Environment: real
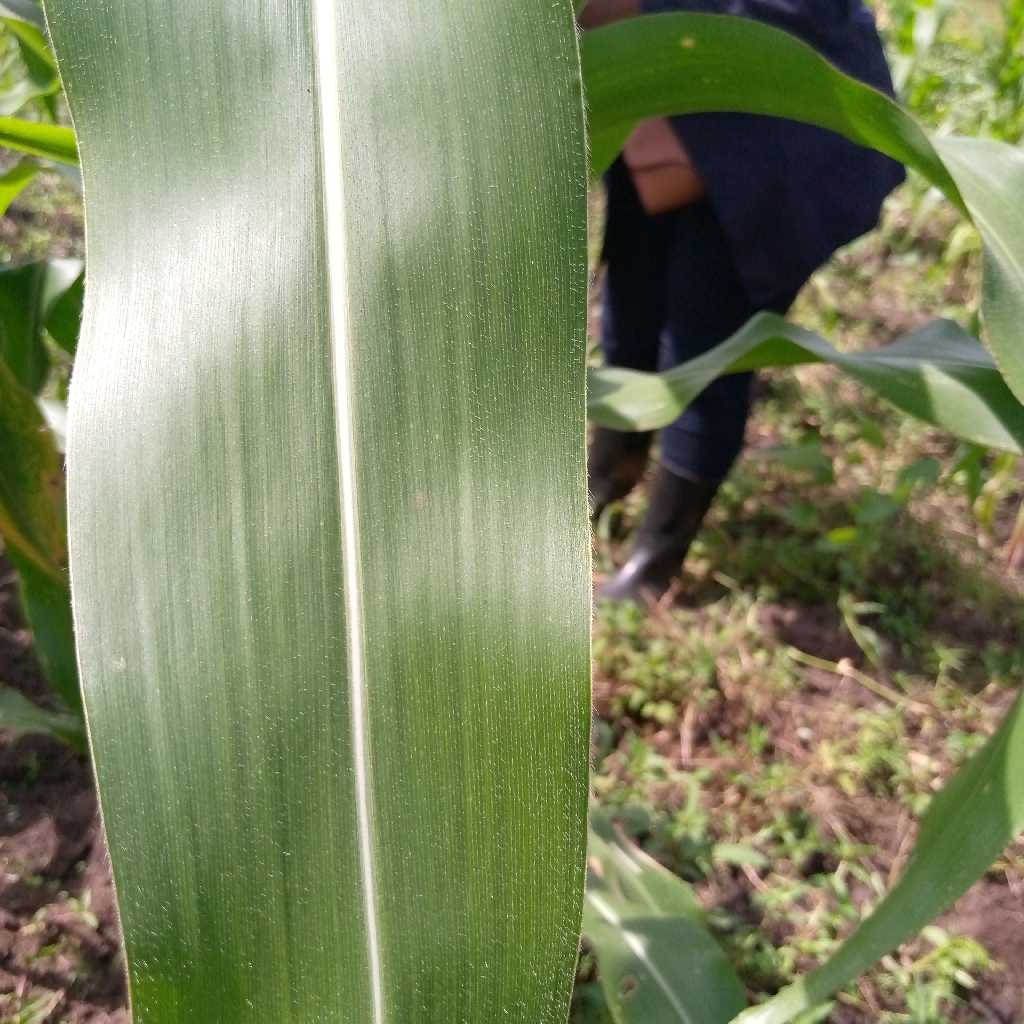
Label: healthy